Miri, Ahmednagar

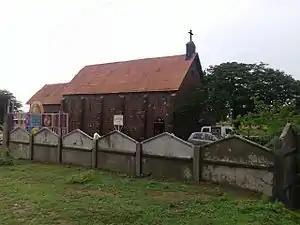
Church in Miri-Maka

Hindus are majority in Miri. about 85% of locals are Hindus and Christians are second highest Majority in Area which is about 15%. The Town has been maintained a communal Harmony in area. Hindu and Christians Participates in each other's festival and ceremonies.